Young Turk Revolution

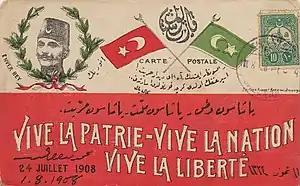
Postcard for the new constitution in Ottoman Turkish and French

These developments caused the gradual creation of a new governing elite. No longer was power exercised by a small governing elite surrounding the Sultan, the Sublime Porte's independence was restored and a new young clique of bureaucrats and officers gradually took control of politics for the CUP. The parliament confirmed through popular sovereignty both old elites as well as new ones. In 1909 a purge in the army demoted many "Old Turks" while elevating "Young Turk" officers.